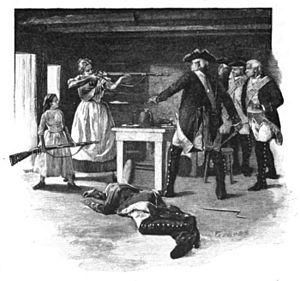
Le Georgia Women of Achievement est un temple de la renommée dédié aux femmes natives ou habitant l'État de Géorgie. L'idée d'un tel temple a été proposée par Rosalynn Carter en 1988. Les premières intronisations ont été réalisées en 1992 au Wesleyan College et se produit en mars de chaque année depuis.